Dubai Healthcare City (Dubai Metro)

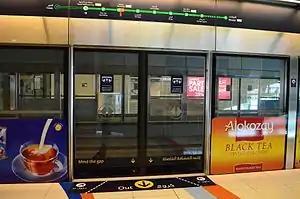
View on the platform

Dubai Healthcare City (aka Dubai Health Care City and Healthcare City) is a rapid transit station on the Green Line of the Dubai Metro in Dubai, UAE, serving Dubai Healthcare City.